Perejil Island

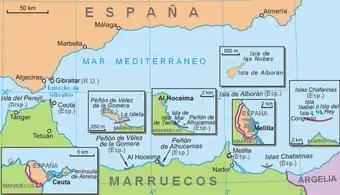
Spanish territories in North Africa

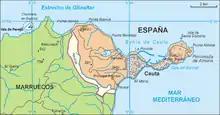
Isla de Perejil in relation to Ceuta

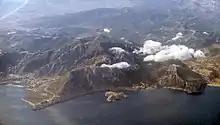
An aerial view of the island and the mainland

Perejil Island, also known as Parsley Island, is a small, uninhabited rocky islet located off the coast of Morocco. It is administered by Spain as one of the "plazas de soberanía", and its sovereignty is disputed by Morocco. It was the subject of an armed incident between the two countries in 2002.